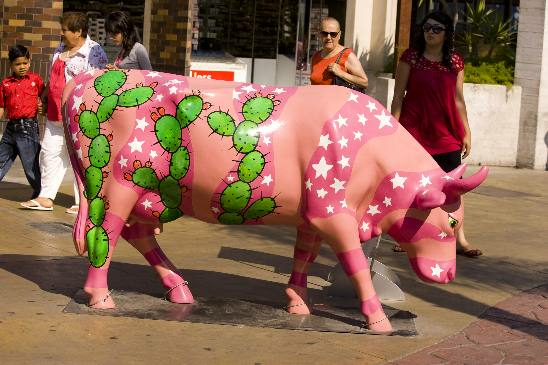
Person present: Yes